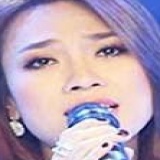
ca sĩ Mỹ Tâm